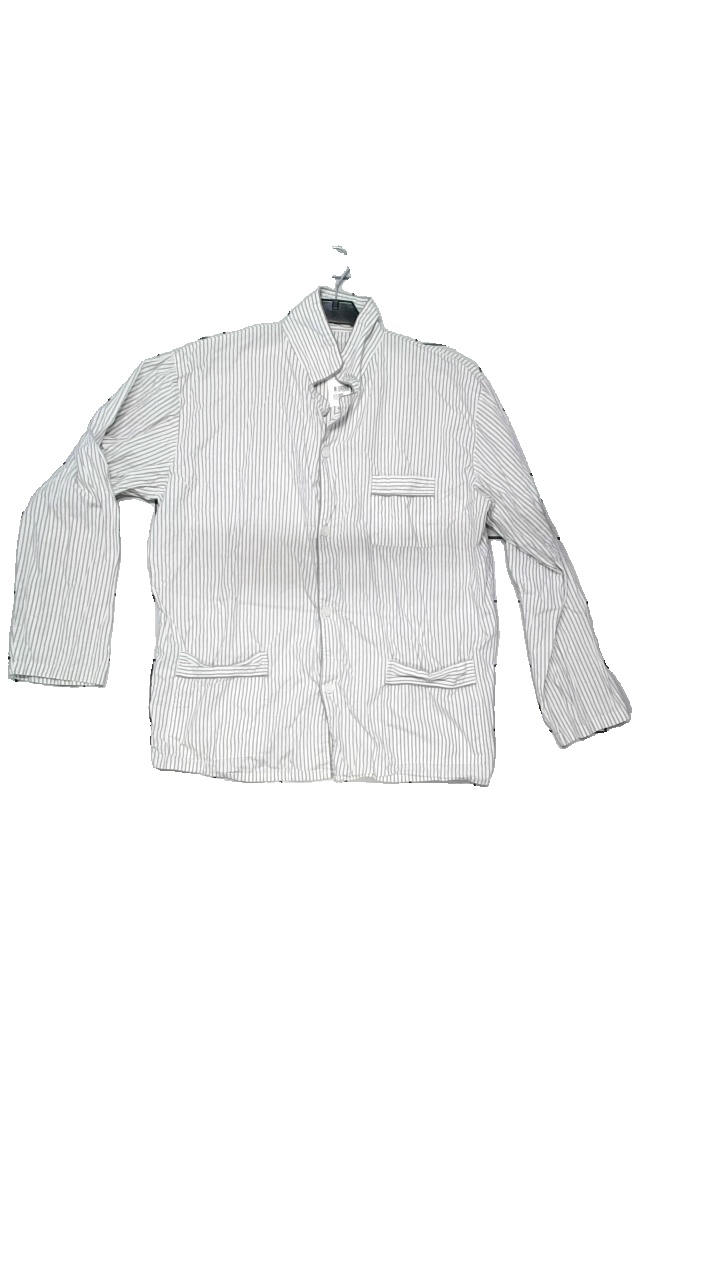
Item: Pajamas (Men)
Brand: Monoprix
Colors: Grey, White
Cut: Regular
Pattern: Striped
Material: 100% cotton
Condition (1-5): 4
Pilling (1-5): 4
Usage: Reuse
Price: <50